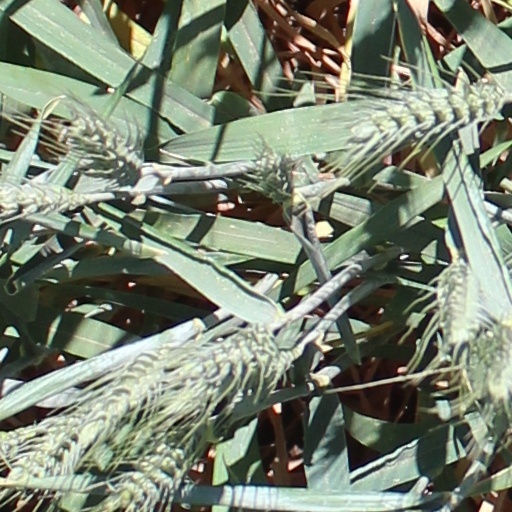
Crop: wheat